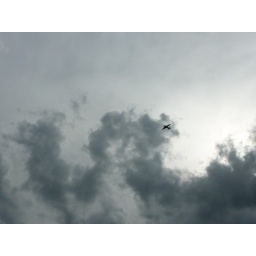
plane in the sky